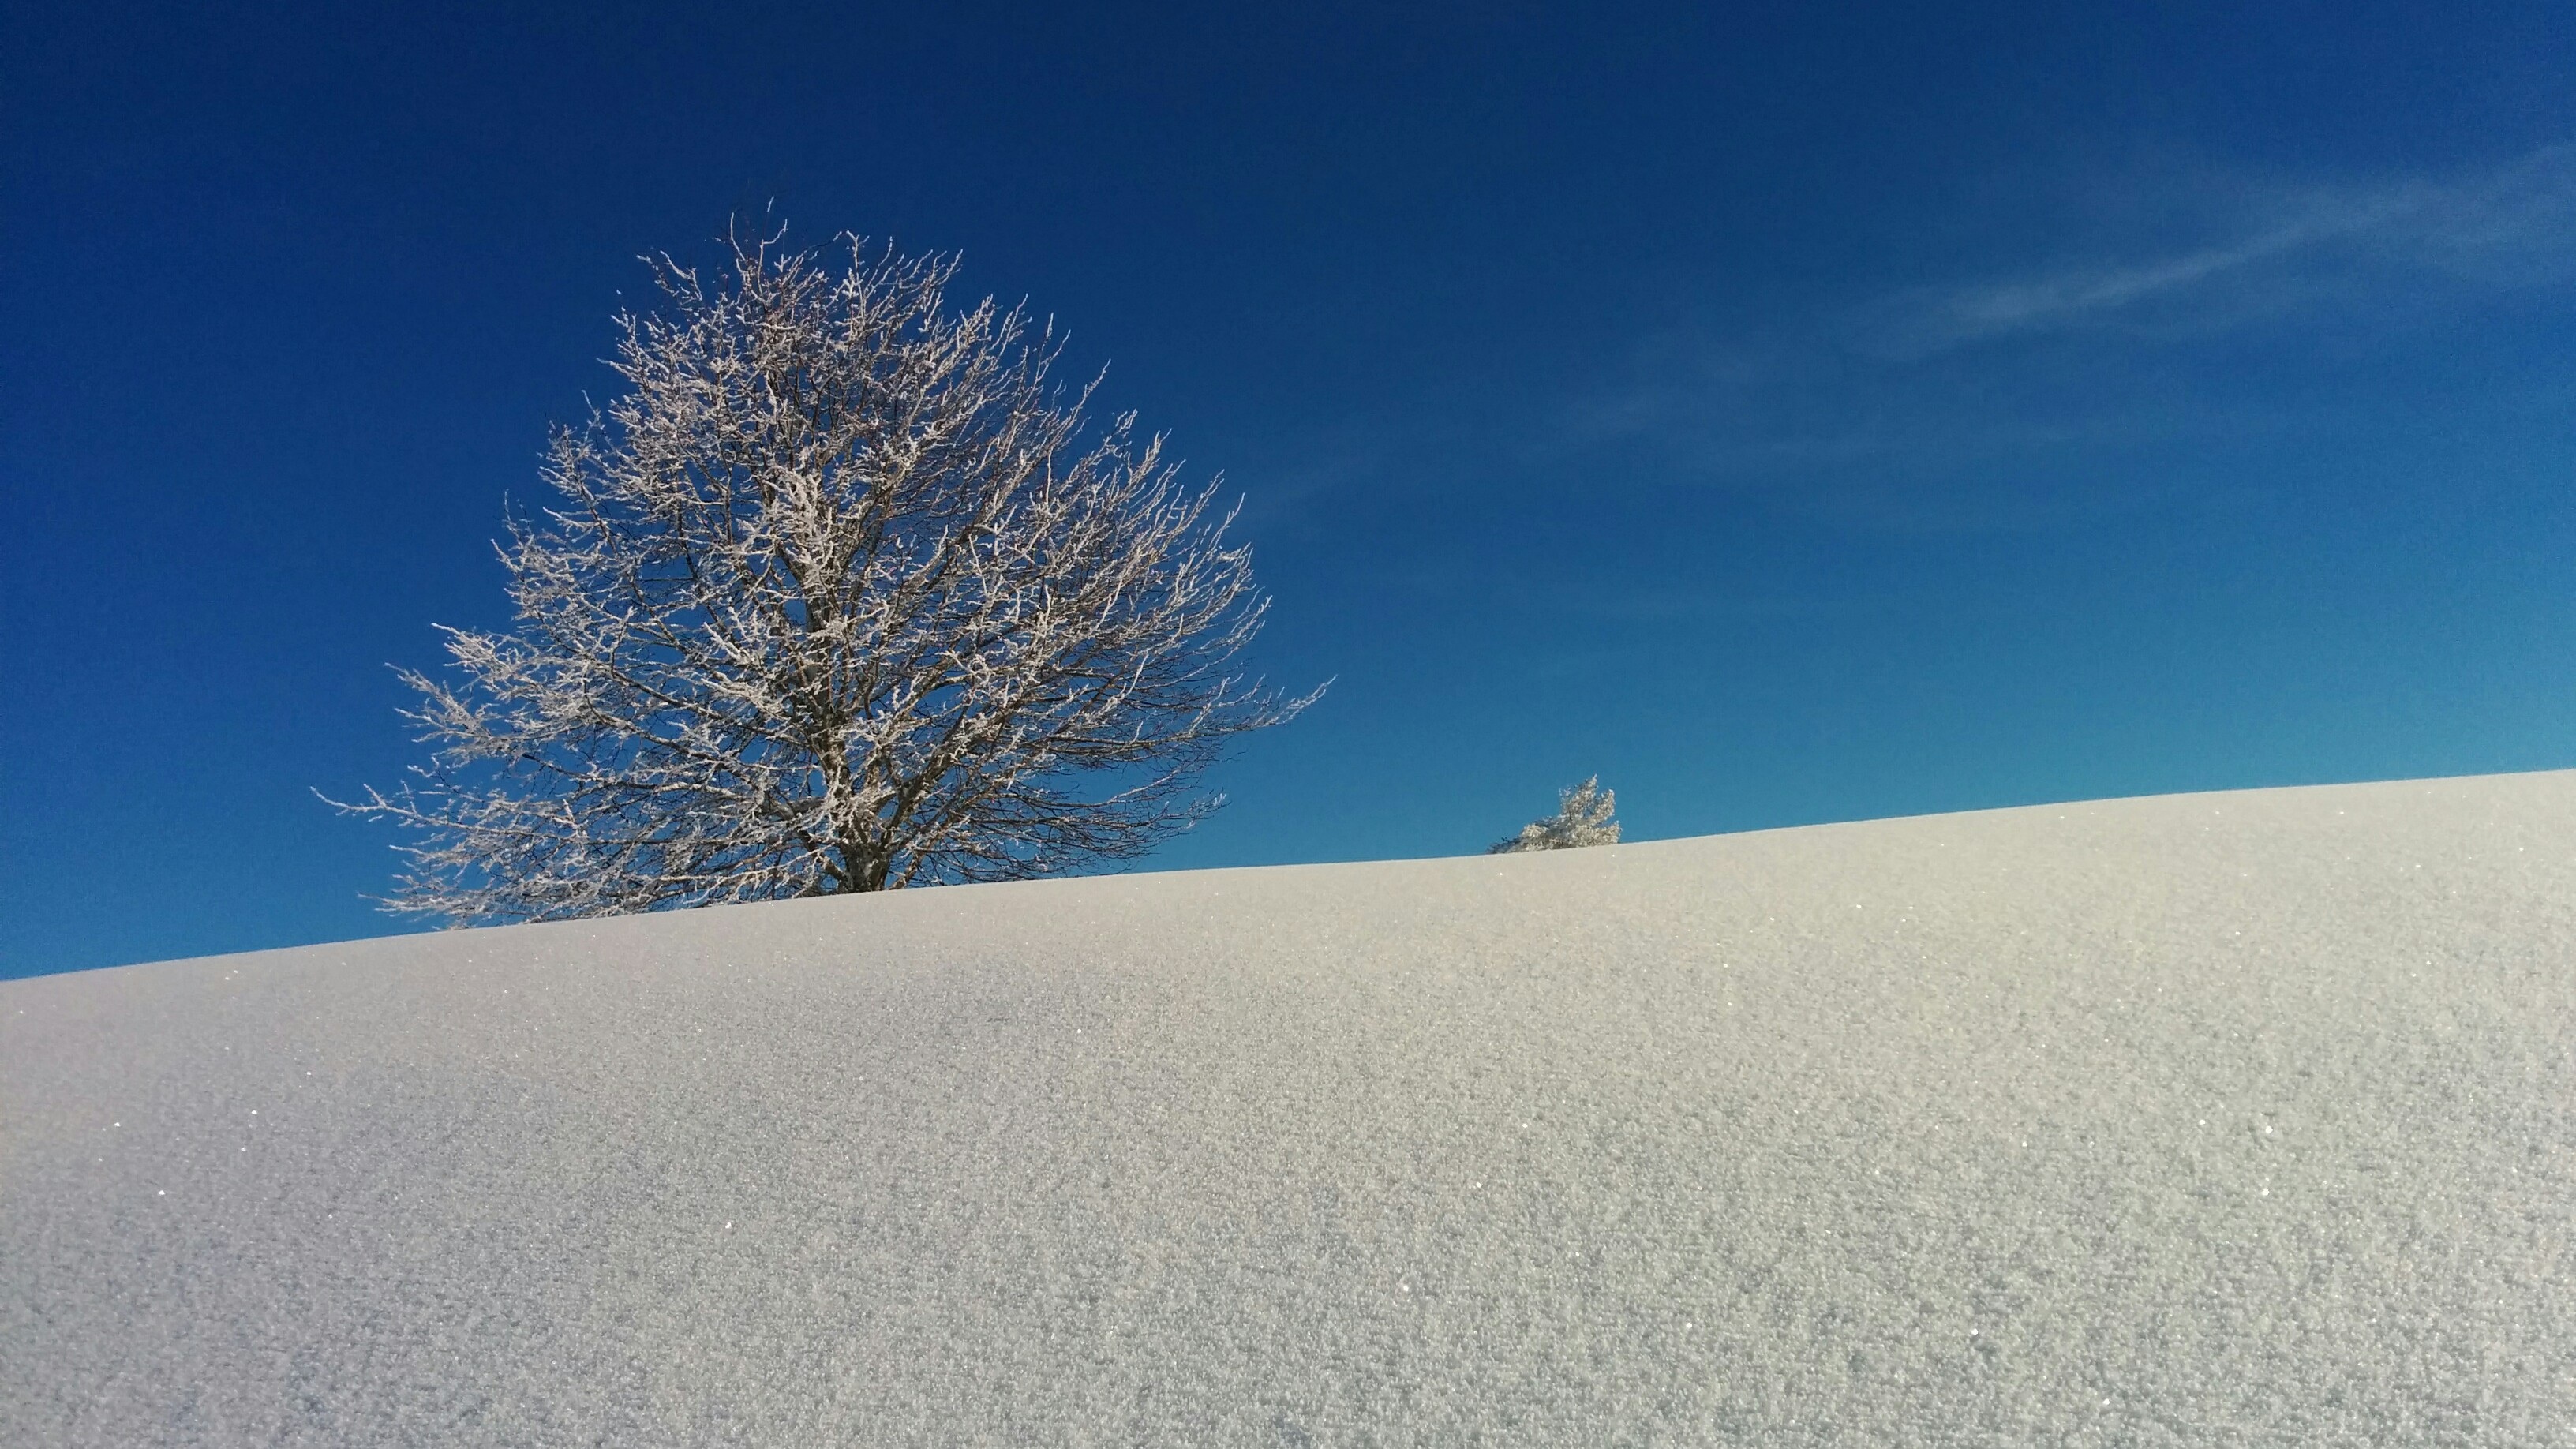
tree, sand, mountain, snow, winter, white, weather, blue, arctic, season, plateau, switzerland, habitat, wintry, piste, ecosystem, landform, natural environment